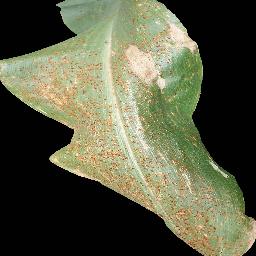
Label: Corn___Common_rust